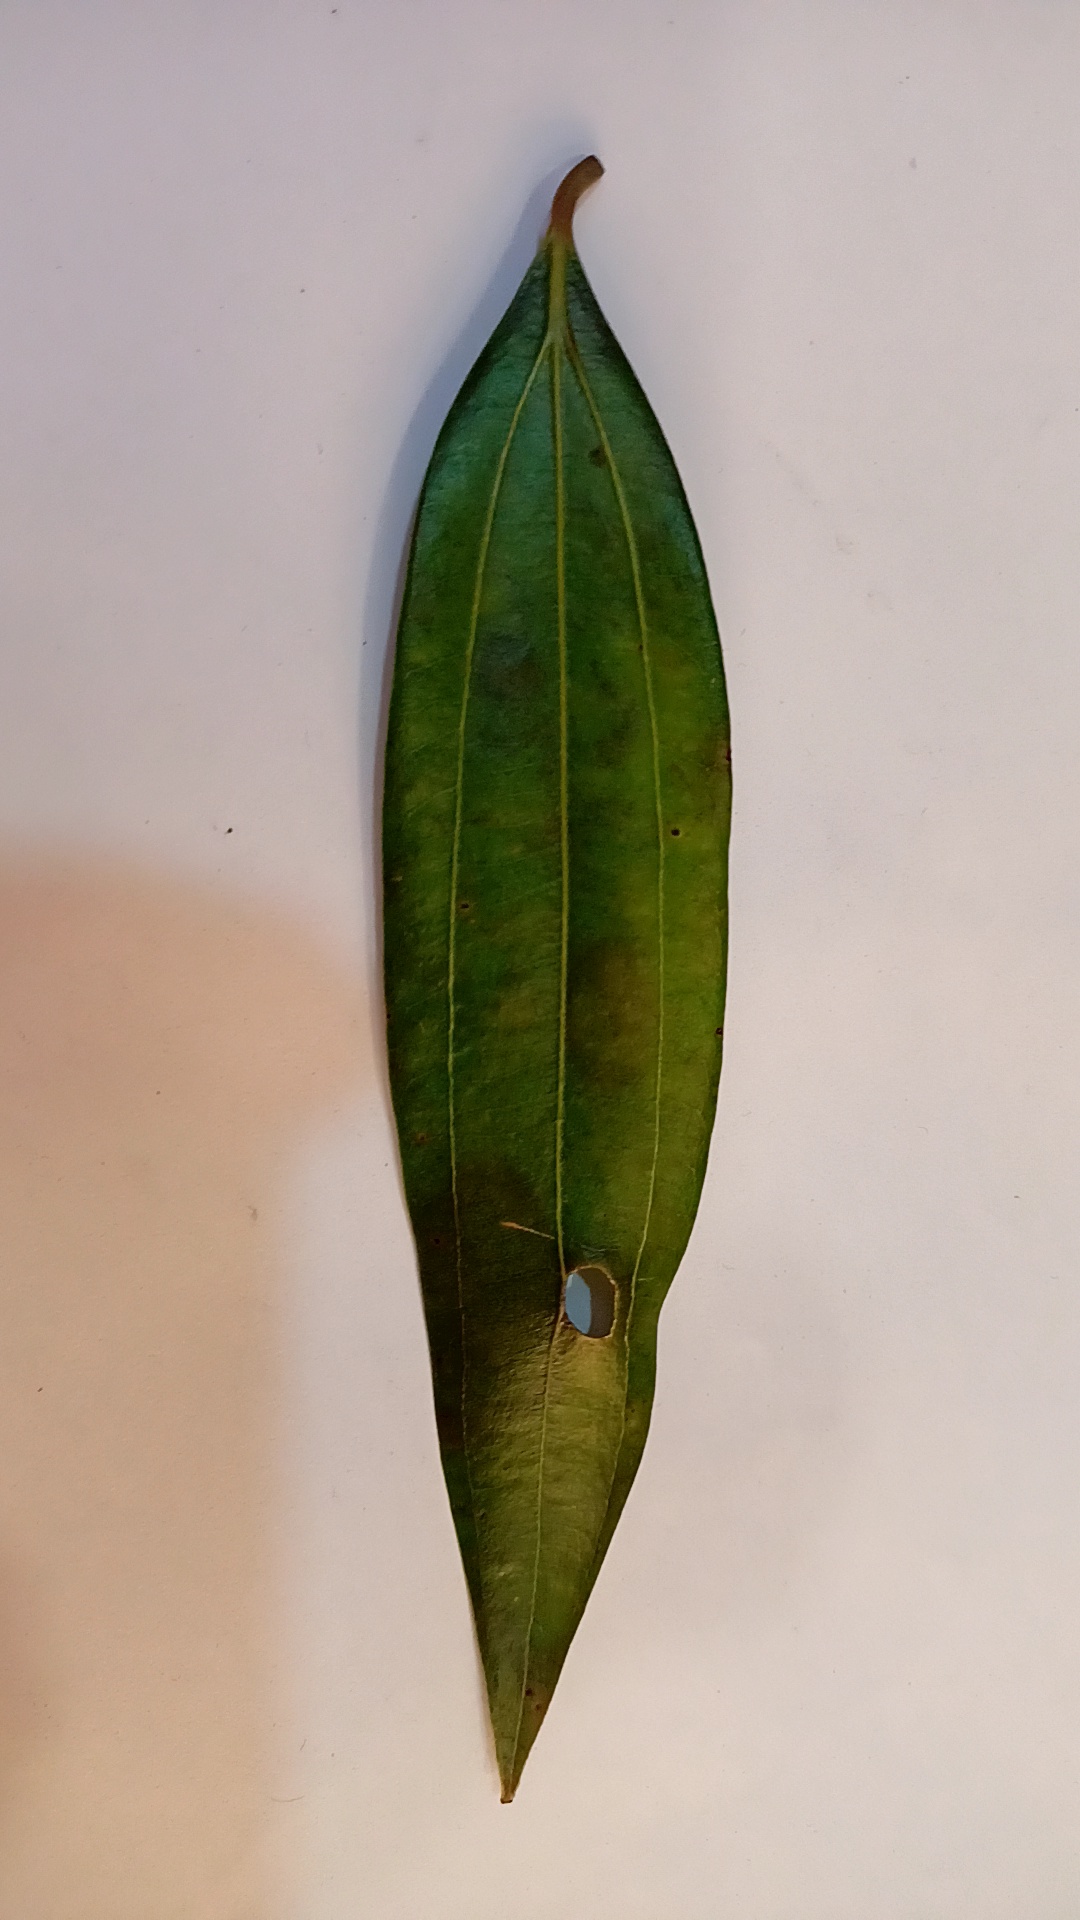
Label: Disease